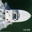
Label: ship